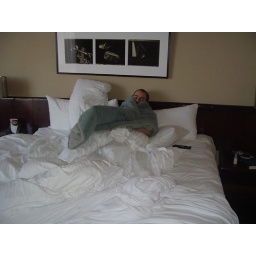
Alain in bed after his plate full of bacon from the buffet downstairs. Bacon+King Size bed=heaven